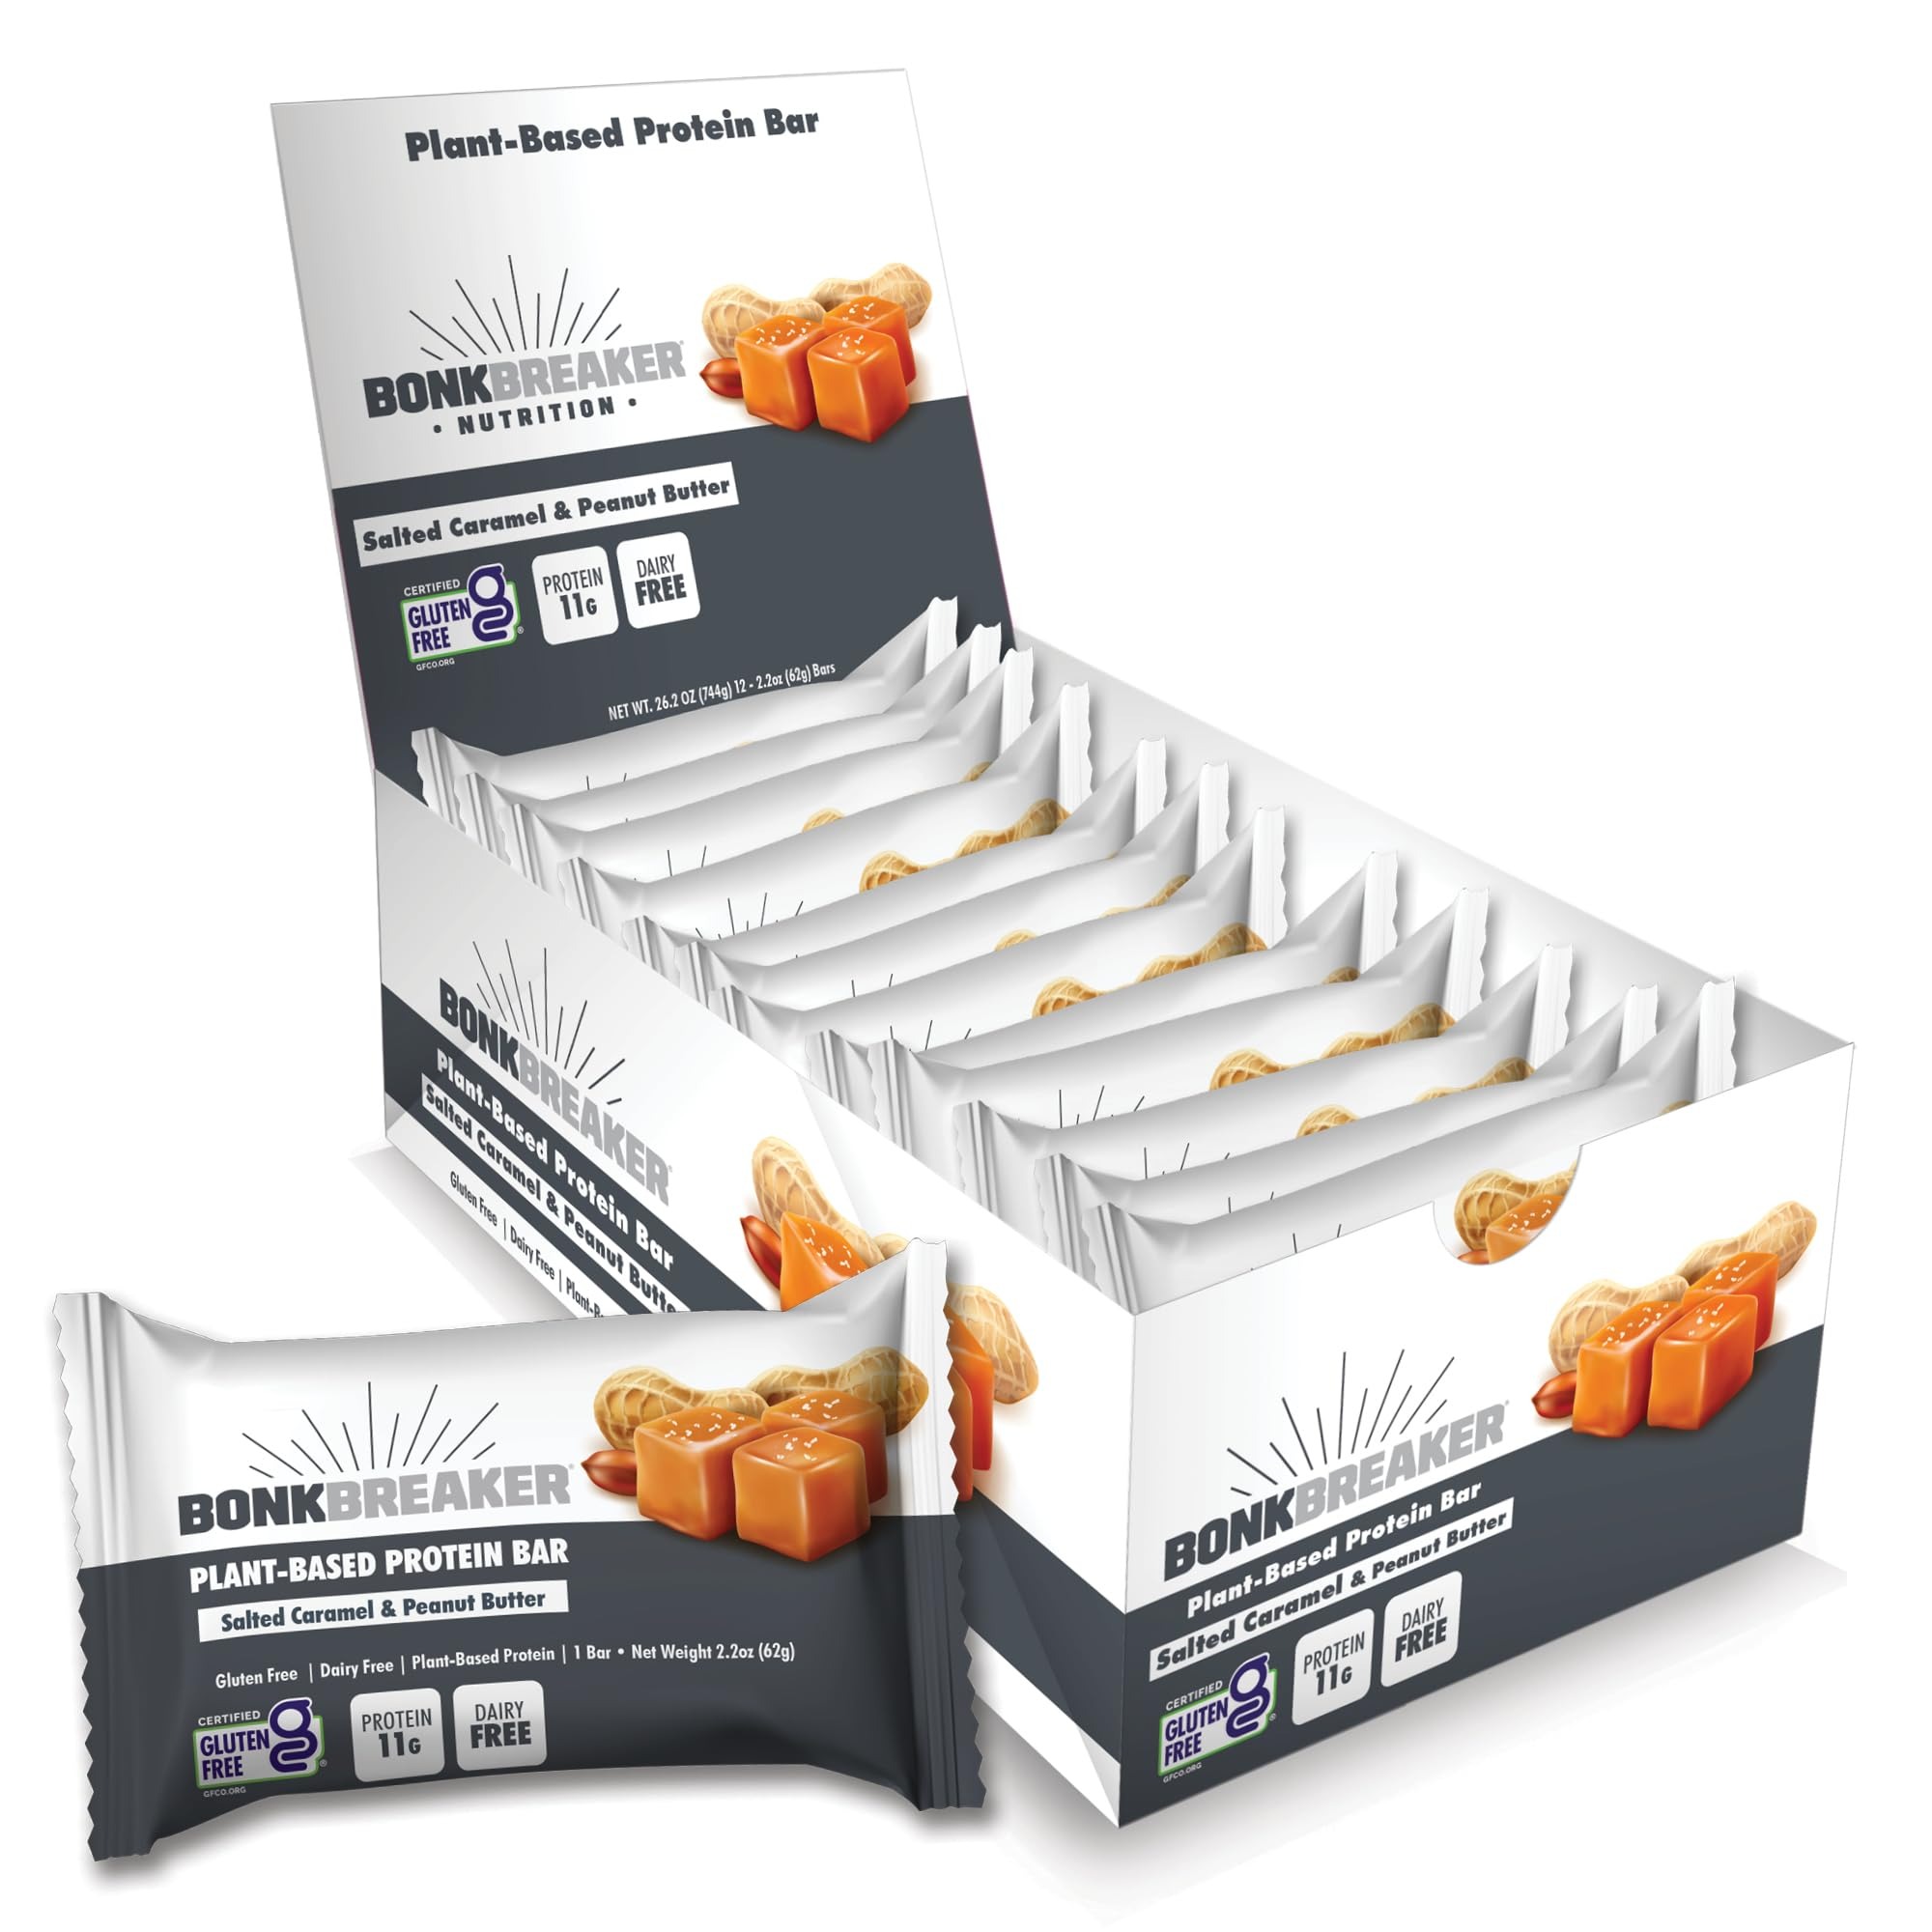
Item Name: Bonk Breaker Plant Based Protein Bars, Gluten Free, Dairy Free, 11g Protein, Salted Caramel & Peanut Butter, 12 Pack
Bullet Point 1: Salted Caramel & Peanut Butter Flavor Protein Bars: Includes one 12 Pack of Bonk Breaker Plant Based Protein Bars, Salted Caramel & Peanut Butter Flavor
Bullet Point 2: Plant Based Protein Bars: Created for big days, we added 11g of rice protein to our real food energy bars for a 2:1 carb-to-protein ratio that delivers balanced energy and aids in post-workout recovery
Bullet Point 3: Healthy Ingredients: Our protein bars are gluten-free, dairy-free, and made with healthy ingredients you can pronounce and are easy to digest
Bullet Point 4: Delicious Sports Nutrition Protein Bars: We combined real-food energy, plant-based protein, complex carbs, and good fats to give you sustained energy and support post-workout recovery
Bullet Point 5: Protein Bars for All Athletes: Perfect on-the-go snacks for cycling, running, triathlons, and team sports
Product Description: Bonk Breaker Plant Based Protein Bars are a delicious and nutritious way to fuel big days while helping restore and repair your muscles! Each bar contains 11g of rice protein and energy from real food. Whether you're an elite athlete, busy professional, or parent on-the-go, you deserve high-quality fuel for your journey. Our gluten-free, and dairy-free ingredients make Bonk Breaker bars the perfect choice for anyone seeking a healthy snack. And with our delicious Salted Caramel & Peanut Butter Flavor, sports nutrition has never tasted so good! Our bars are ideal for cycling, running, and other team sports, and we recommend taking one during hard efforts or after activity. Launched in 2006 by an elite athlete and former Division 1 NCAA quarterback, Bonk Breaker has earned a world-class reputation for creating great-tasting nutritional products made from real food. Trust us to fuel your journey with the best-tasting protein bars!
Value: 12.0
Unit: Count

Price: 43.06